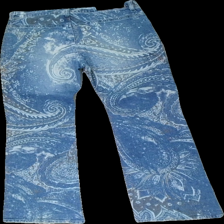
View: back
Type: Jeans
Category: Ladies
Brand: Not in the list
Brand text on label: ferre
Colors: White, Blue, Brown
Material: 100% cotton
Pattern: Floral print
Cut: Regular
Season: All
Trend: Denim
Price range: 100-150
Recommended usage: Reuse
Description: blåa jeans med paisley tryck och lite strass stenar